Sam Hay (umpire)

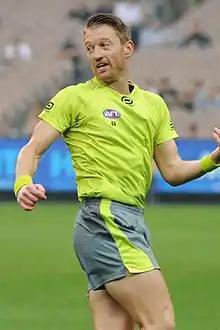
Hay in April 2018

Sam Hay is an Australian rules football field umpire in the Australian Football League.